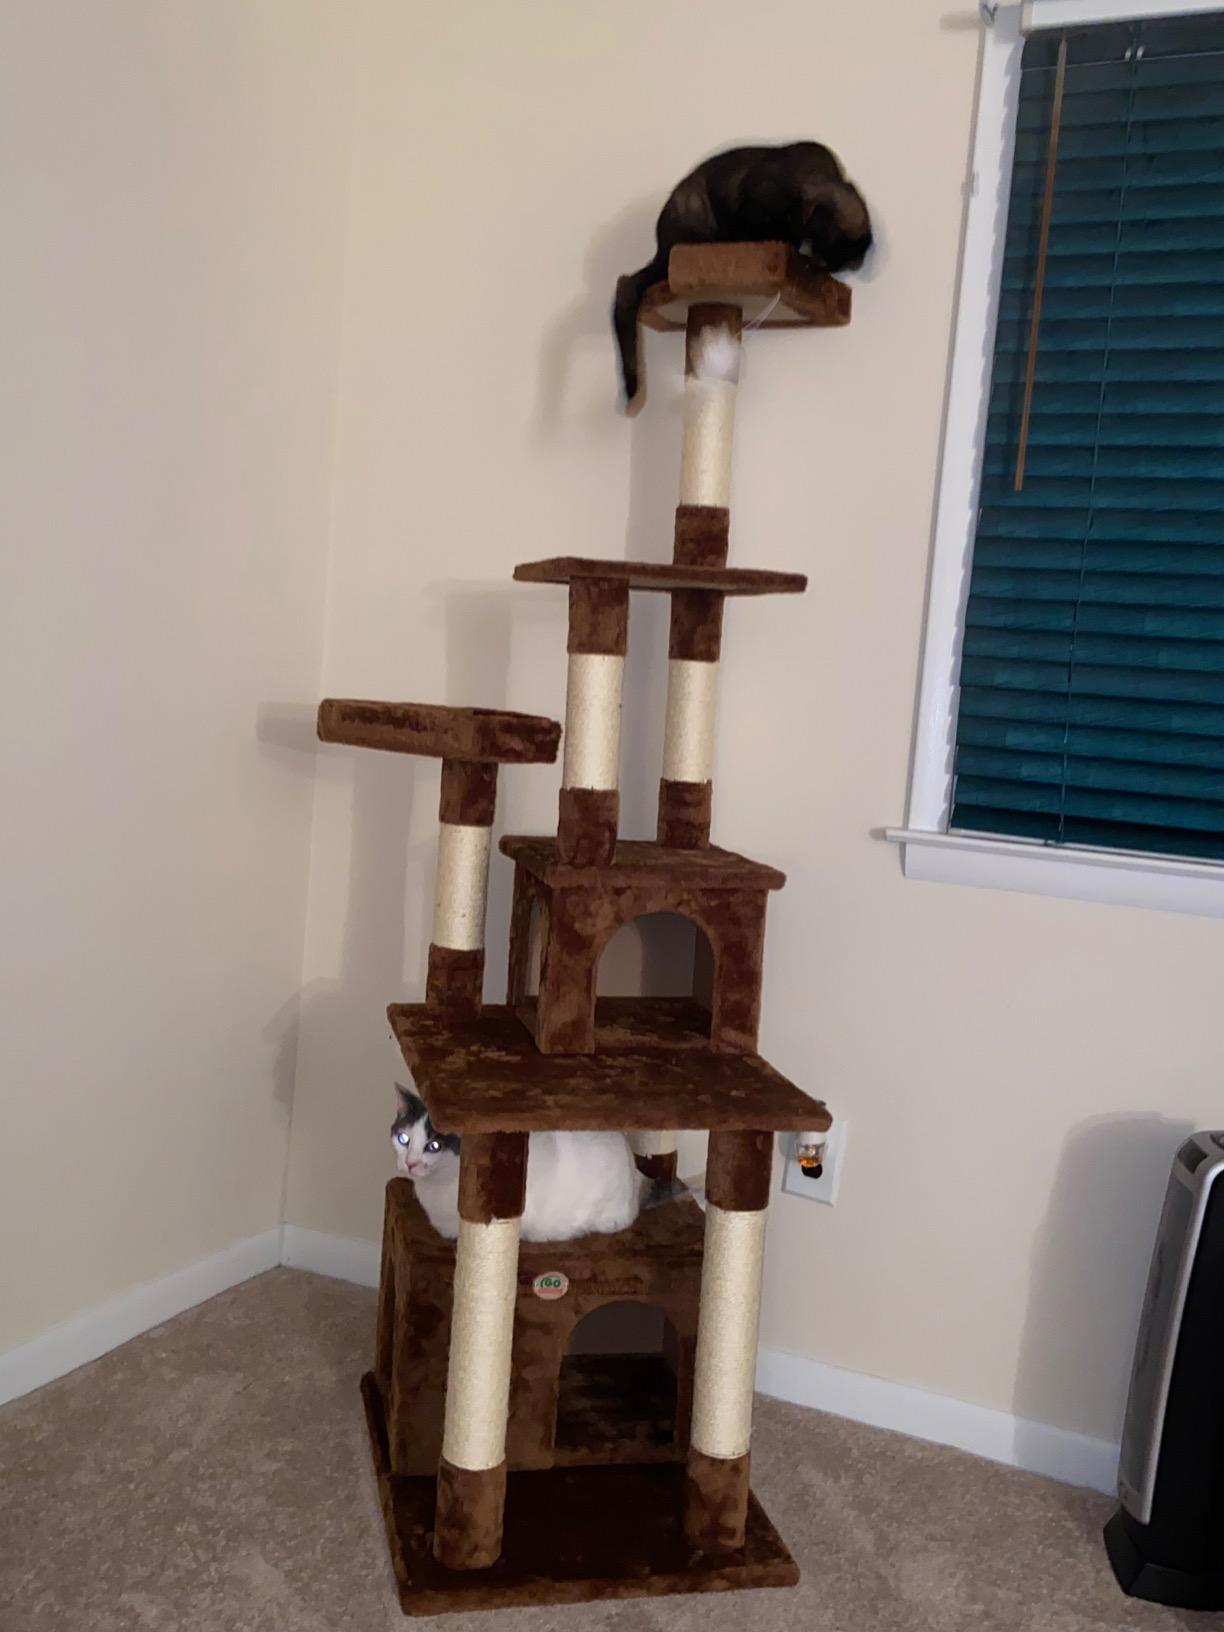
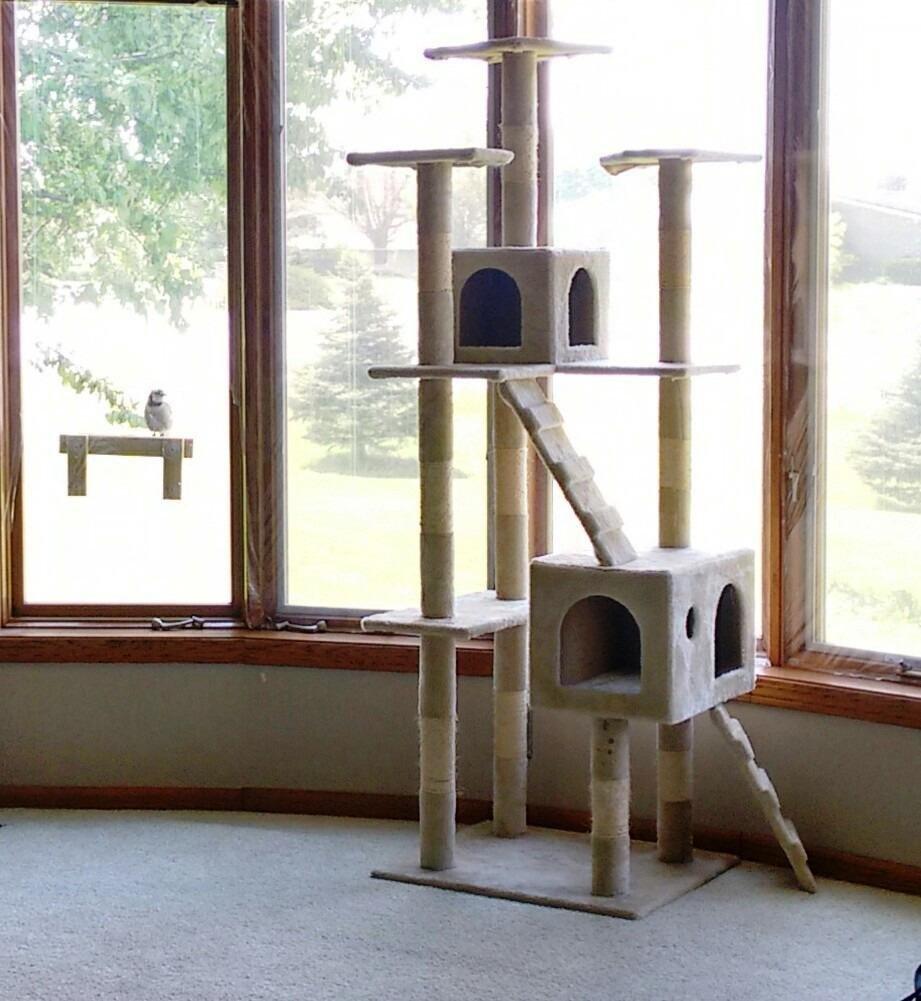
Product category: items_cat tree
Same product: no